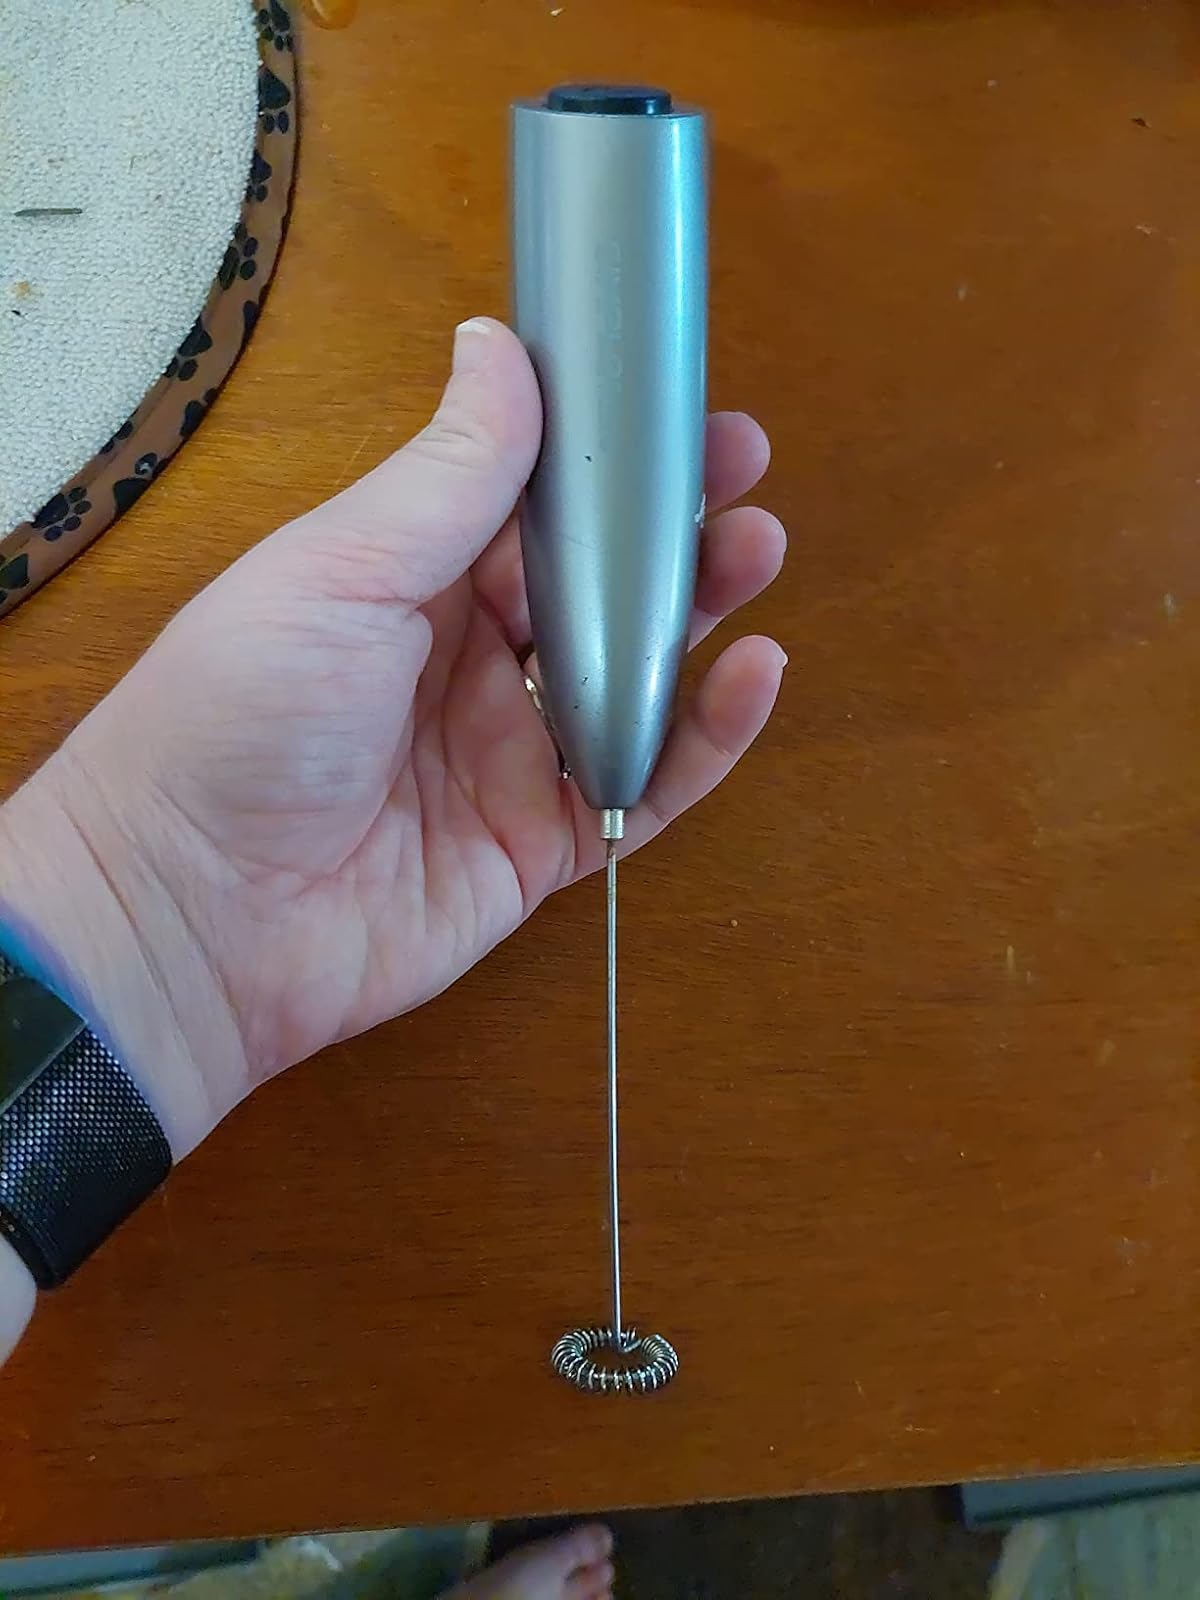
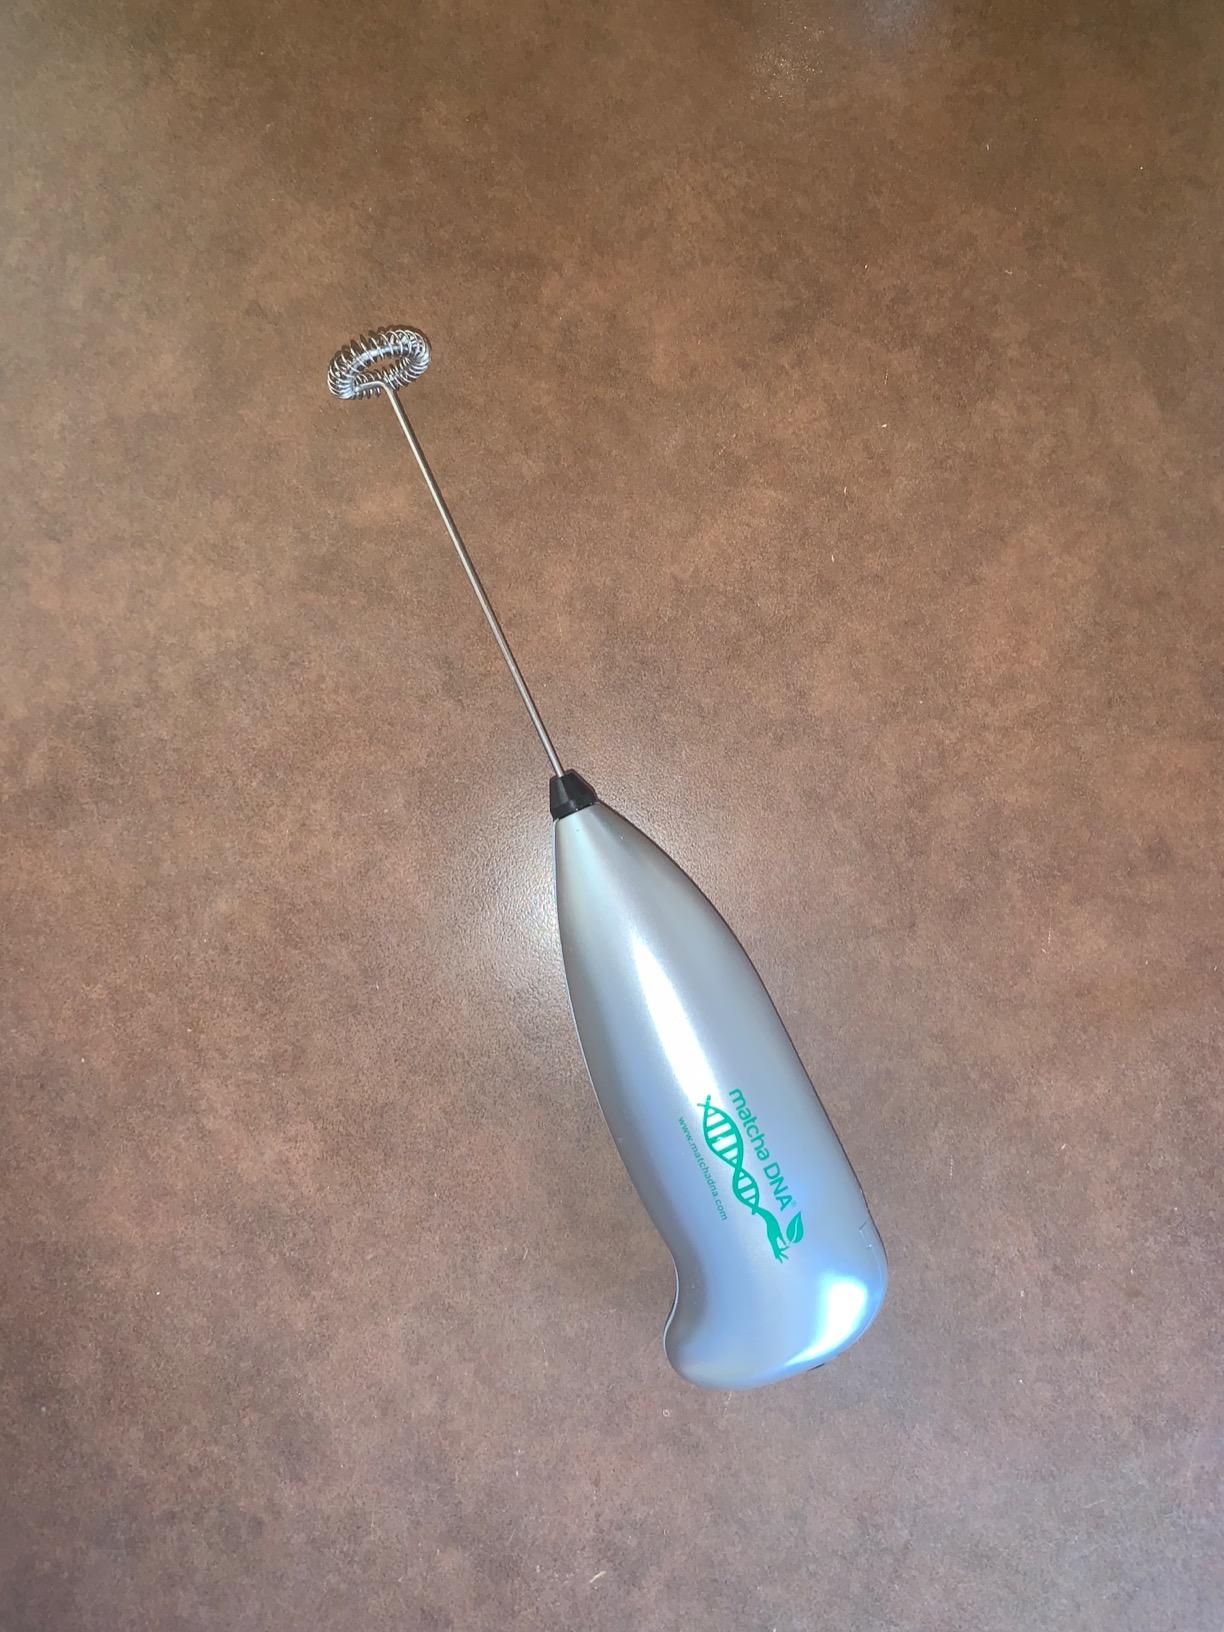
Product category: items_mixer
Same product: no